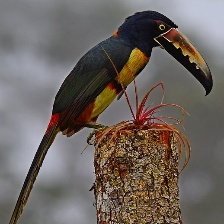
Species: COLLARED ARACARI
Scientific name: PTEROGLOSSUS TORQUATUS
ImageNet parent category: toucan